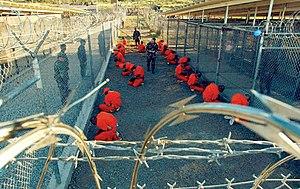
Le camp de Guantánamo est un centre de détention militaire de haute sécurité situé sur la base navale américaine de Guantánamo, dans le sud est de Cuba. Y sont détenues des personnes qualifiées de « combattant illégal », capturées par l'armée américaine dans les différentes opérations qu'elle mène à l'étranger contre des militants et terroristes islamistes. Le choix de ce centre situé à Cuba sur une base militaire américaine a été justifié par le président George W. Bush afin de fonder juridiquement la décision de refuser de soumettre les détenus au système judiciaire fédéral américain, prenant appui sur l'extraterritorialité de la base.